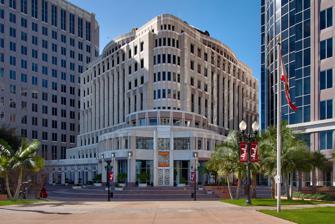
Building: Orlando City Hall
Country: United States of America
Year built: 1992
Orlando City Hall General information Architectural style Postmodern Address 400 South Orange Avenue Orlando, Florida 32801 Country United States Coordinates 28°32′15″N 81°22′47″W / 28.537590°N 81.379596°W / 28.537590; -81.379596 Construction started 1989 Completed 1992 Opened 1992 Cost US$32 million Height 156 ft (48 m) Technical details Floor count 9 Design and construction Architecture firm HKS, Inc. Website cityoforlando .net References Orlando City Hall is the headquarters of the City of Orlando government. The downtown city hall is a 9 floor, postmodern building constructed by Lincoln Property Company and completed in 1992. The building is located in downtown Orlando at the CNL Center City Commons building complex, on the corner of South Orange Avenue and South Street. Heller Manus Architects was the design architect. The building design, reminiscent of the great civic architecture of the past, features a 120-foot copper dome and handsome sculptural granite aggregate precast concrete panels. Visitors enter the building through the ‘Great Room’, a rotunda-like space that acts as the city’s formal and informal living room. This space features a dramatic grand staircase that leads to the city council chambers. Construction of the $32 million city hall was overseen by assistant city attorney Lew Oliver and was financed with revenue bonds. The previous eight-story city hall building was blown up in the opening scene of Lethal Weapon 3 . See also List of tallest buildings in Orlando References